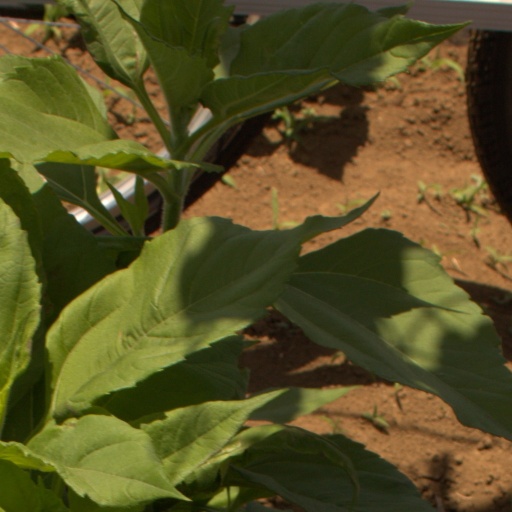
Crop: Jerusalem artichoke